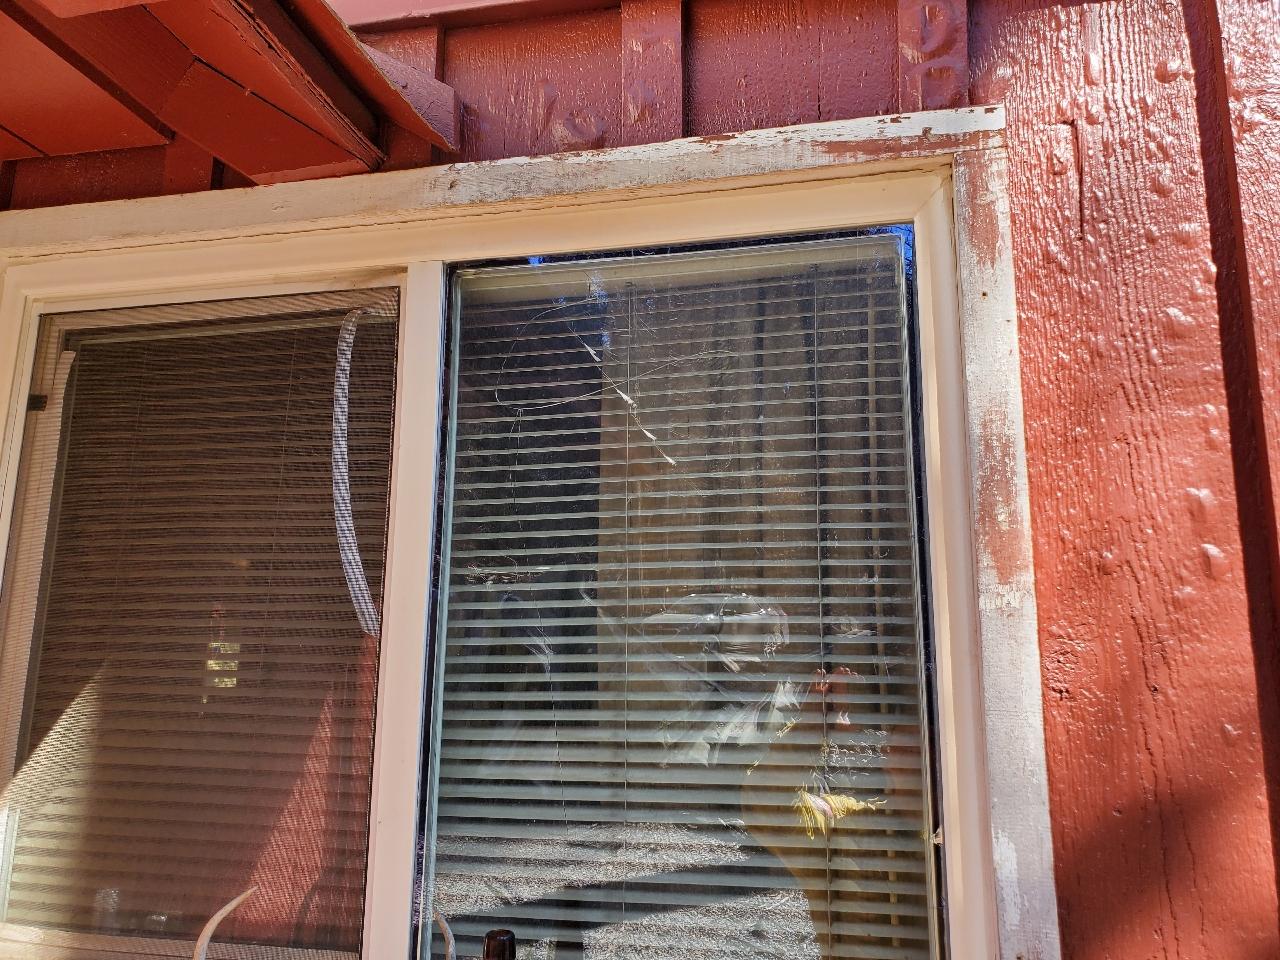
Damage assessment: affected